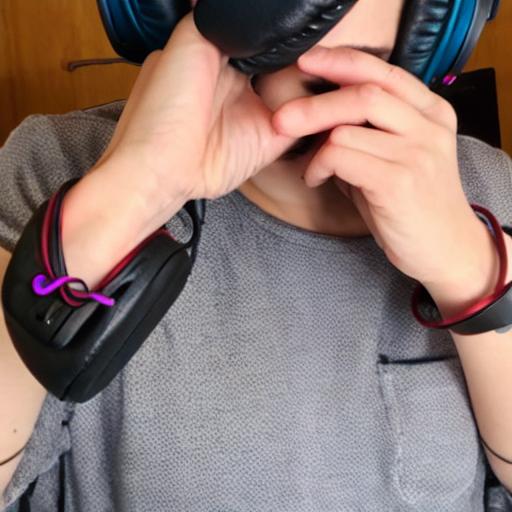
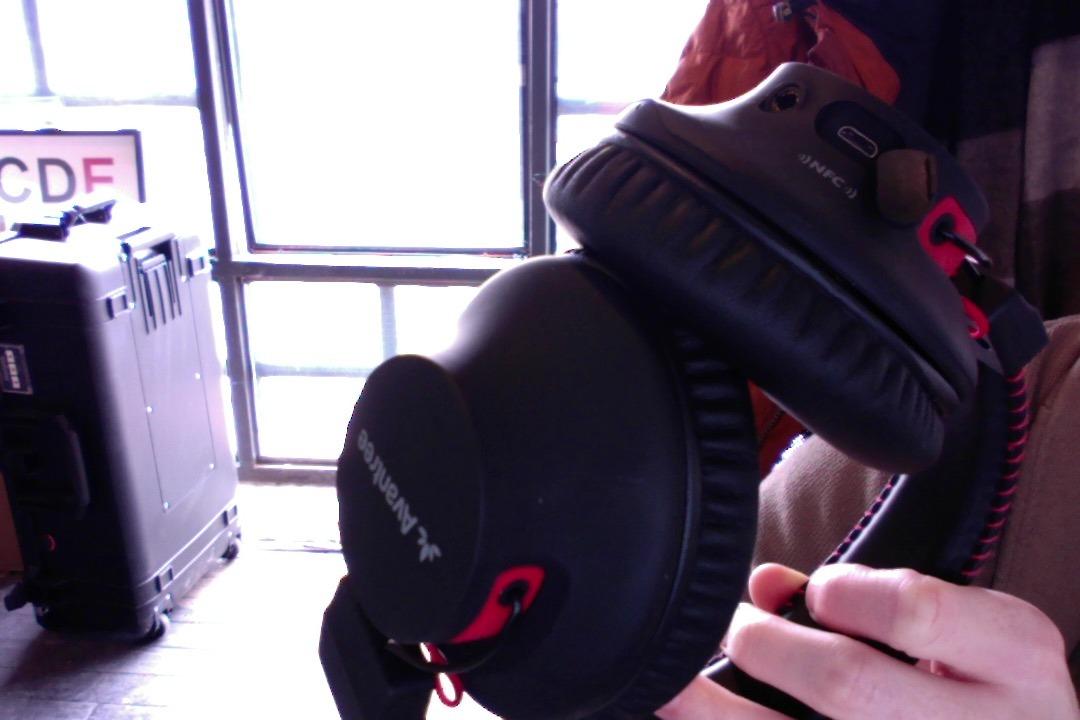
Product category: headphones
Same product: no